Nicholas Kratzer

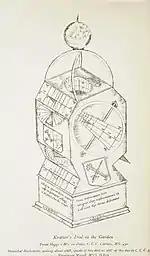
Sundial by Kratzer, formerly in the garden of Corpus Christi College, Oxford.

Kratzer also collaborated with Holbein on producing maps, and in return the artist produced a portrait of Kratzer in 1528 that now hangs in the Louvre; it depicts the craftsman surrounded by the tools of his trade, and with an unfinished polyhedral sundial. His close relationship with Holbein and More also may be observed in his annotations of Holbein's draft for his portrait of the More family. Kratzer identifies the various family members and their ages for the benefit of More's friend, the theologian Erasmus.